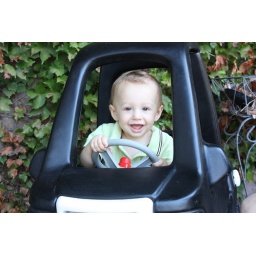
Wyatt in his black truck